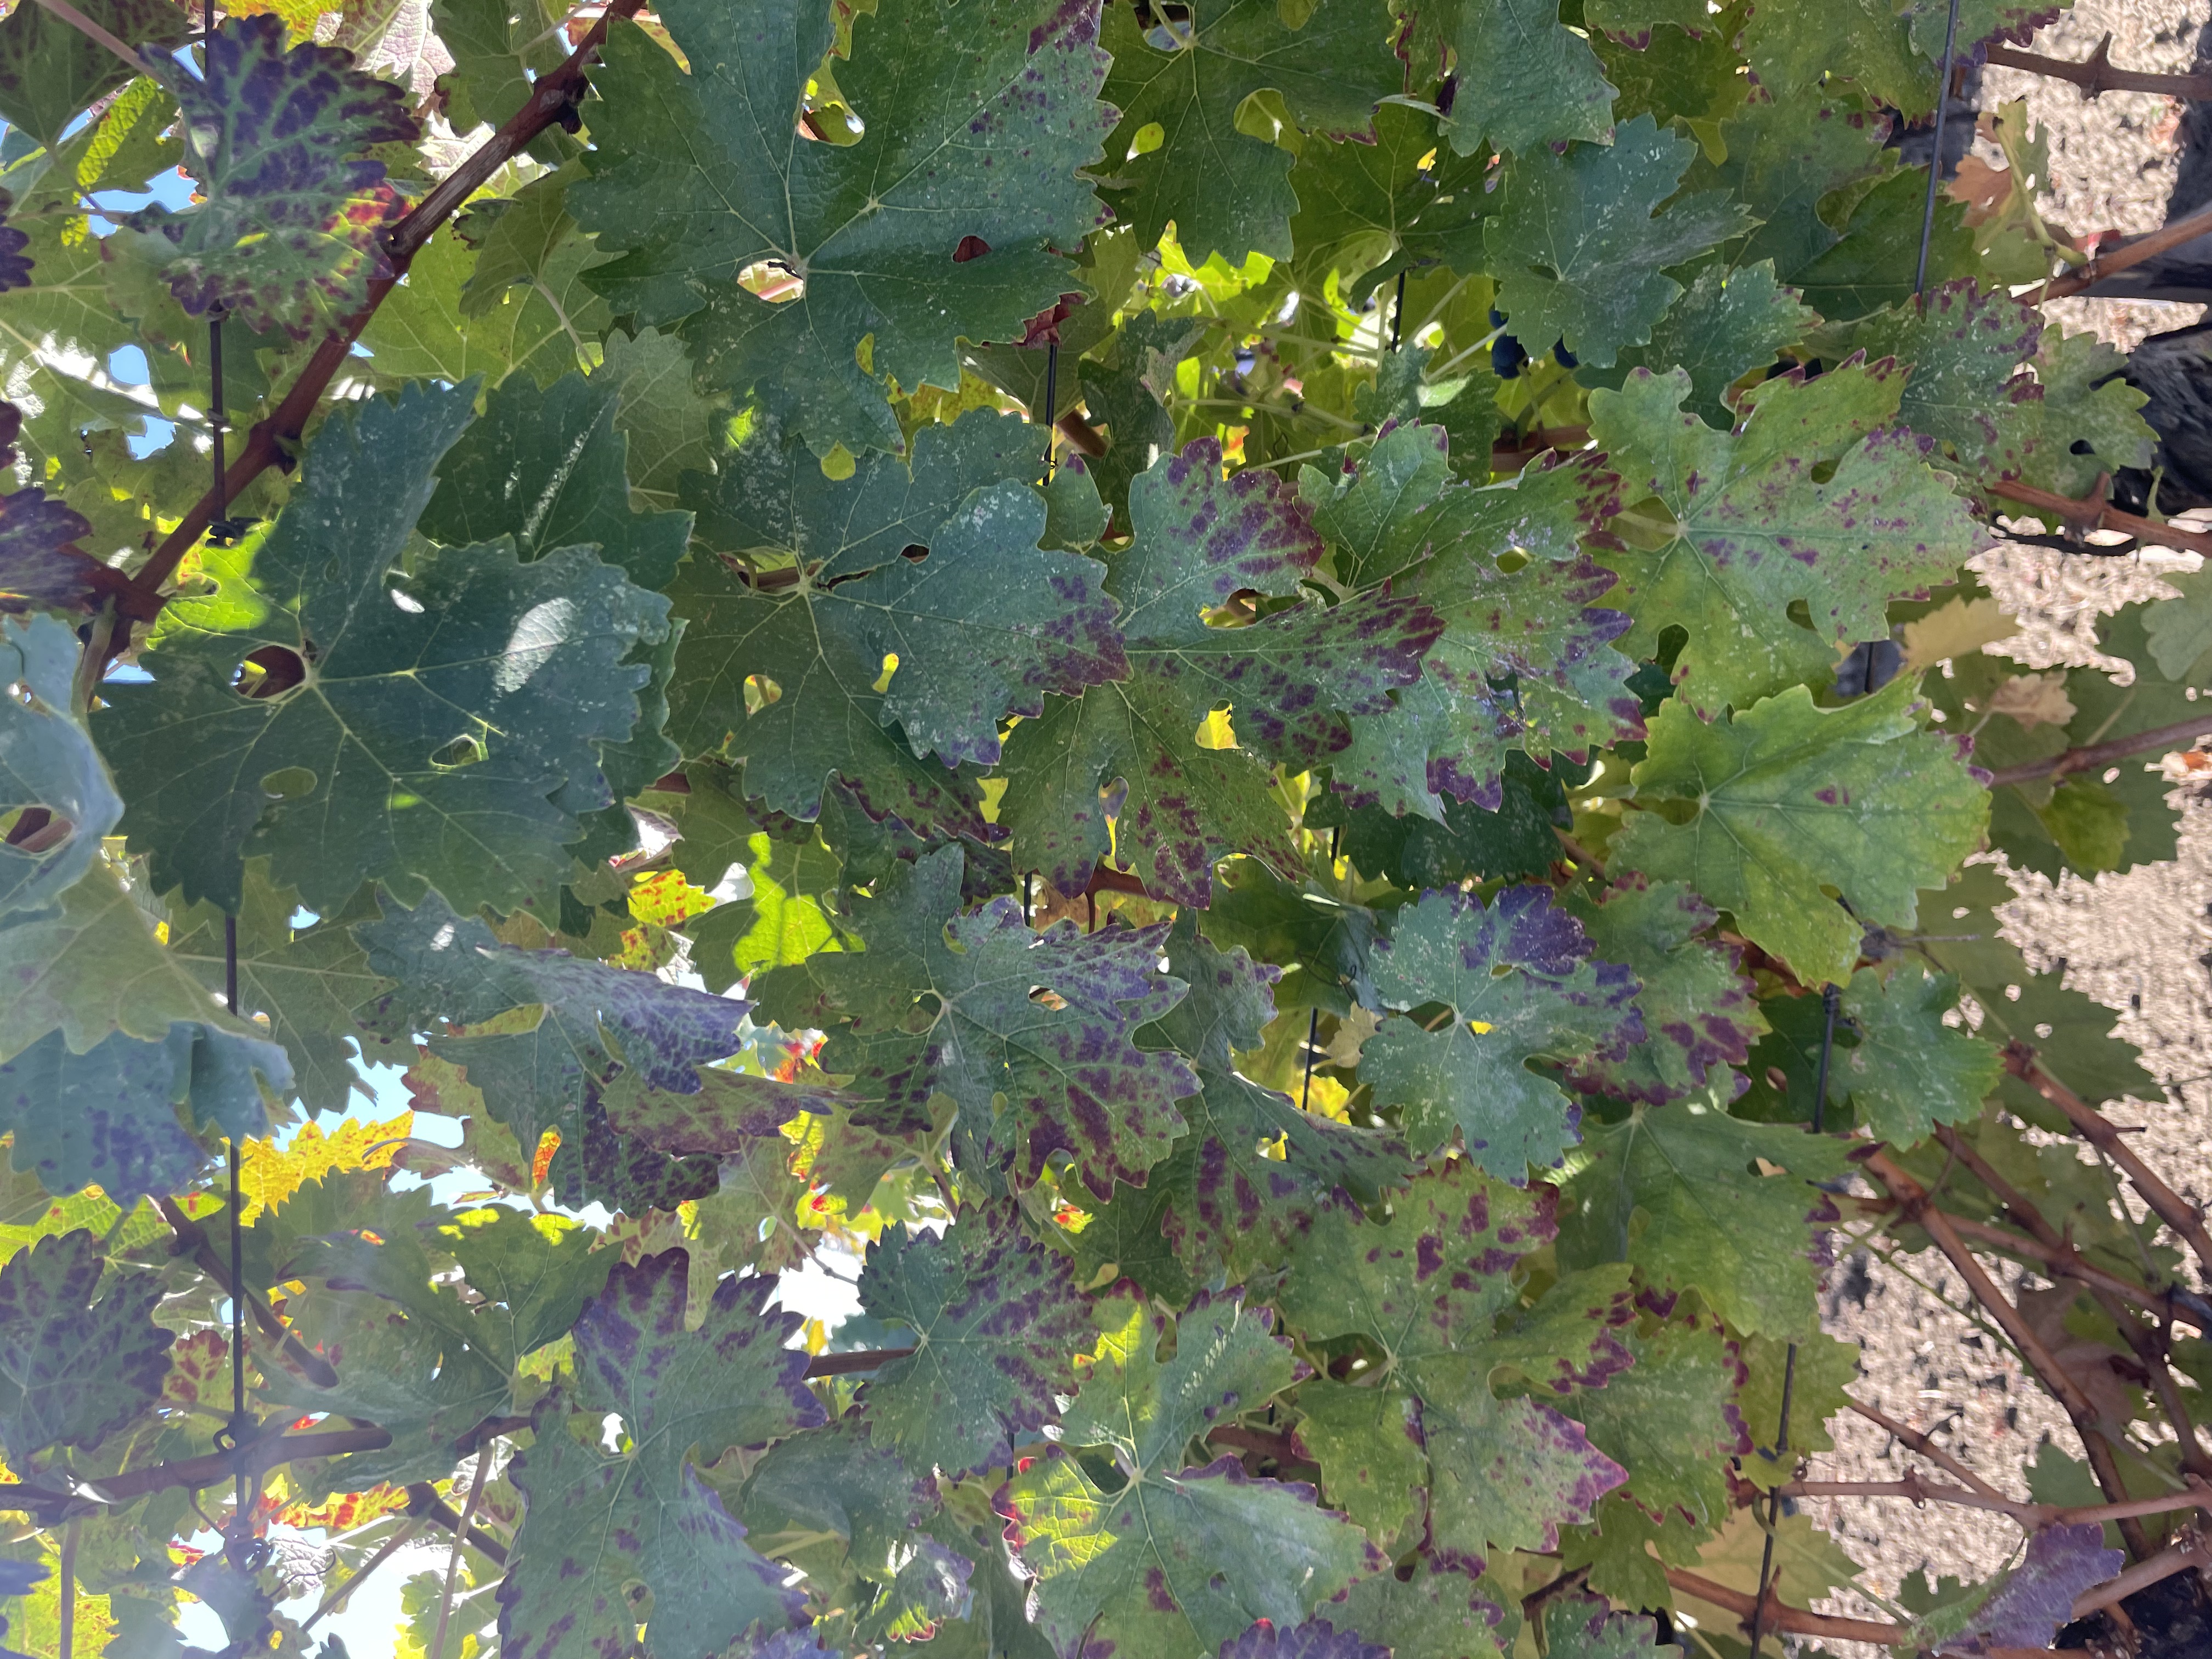
Label: Leafroll 3